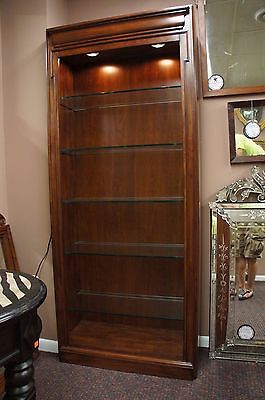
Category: cabinet